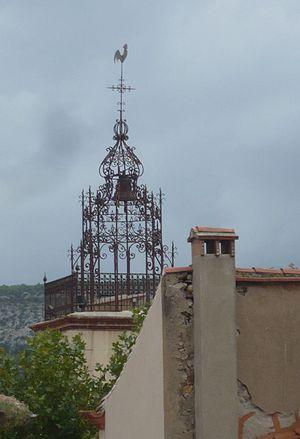
Clocher et cage en fer forgé de l'église Saint-Génis de Tautavel